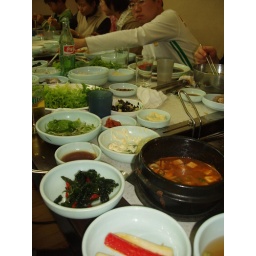
So many side dishes. Sign of a superb meal. Kimchi jiggae in black pot